Ivan Bondarchuk

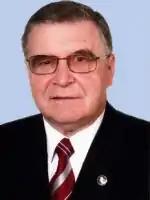
Bondarchuk in 2006

Ivan Mykolayovych Bondarchuk (3 April 1944 – 15 September 2023) was a Ukrainian teacher and politician. A member of the Socialist Party of Ukraine, he served in the Verkhovna Rada from 2006 to 2007.